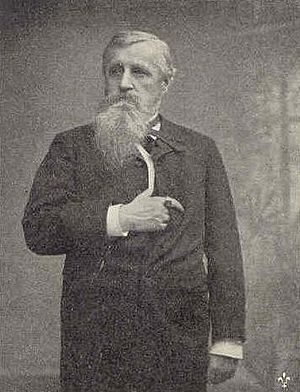
August Schauman
August Schauman.
Josef August Schauman var en finsk forfatter og journalist, bror til Frans Ludvig og Berndt Otto Schauman, far til Georg Schauman.